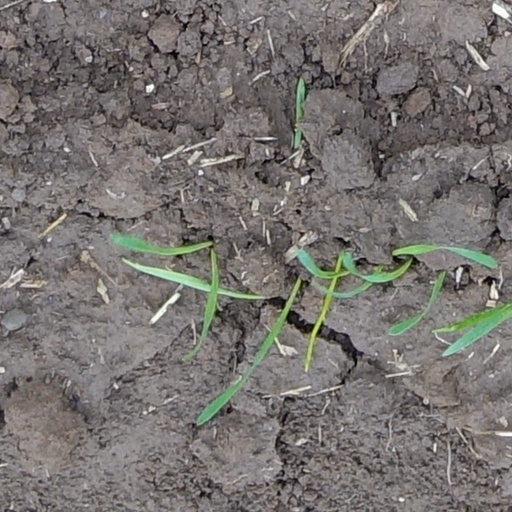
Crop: wheat